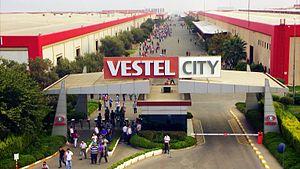
Vestel est une entreprise turque d'électroménager et d'électronique grand public fondée en 1984. Basée à Manisa, près d'Izmir, elle fabrique des téléviseurs pour de grandes marques européennes et vend sous son nom en Europe de l'est et au Moyen-Orient. Elle fait partie de l'indice ISE-100 de la bourse d'Istanbul et emploie 13 000 employés à travers le monde.